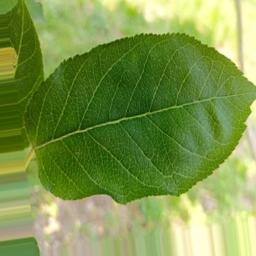
Label: Healthy